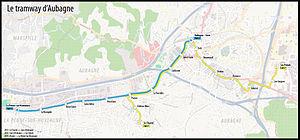
Le tramway d'Aubagne est un réseau de tramway du pays d'Aubagne et de l'Étoile.